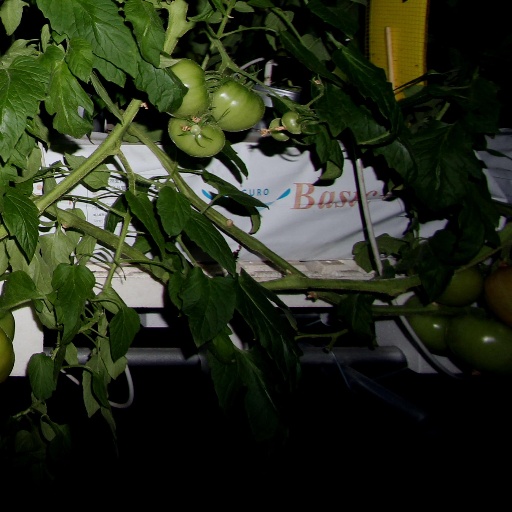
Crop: tomato